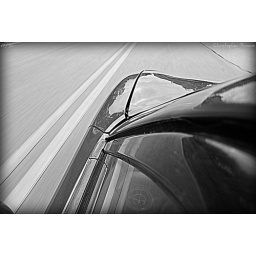
A Collection of works in black and white for the month of May. 17/31 B&amp;amp;W. 68/365